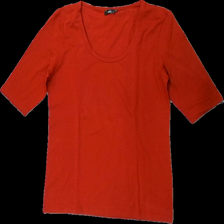
View: front
Type: T-shirt
Category: Ladies
Brand: Filippa K
Colors: Red
Material: 100% cotton
Cut: Regular
Size: XL
Season: All
Damage location: middle center
Damage 2 location: middle left
Damage 3 location: middle right
Price range: 50-100
Recommended usage: Reuse
Description: röd t-shirt